Penn Valley Redevelopment Project

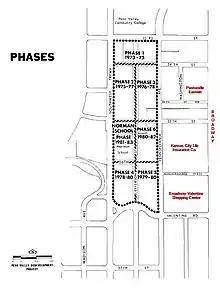
Map depicting the locations and timelines for the Penn Valley Redevelopment Project Phases. City of Kansas City, Mo. City Planning and Development Department.

Opposition to the plan led to the creation of the Valentine Neighborhood Association (VNA) in early 1971. VNA’s first president, Joe Cigas, led the effort by residents to oppose the plan. He was supported by City Councilman Joseph Shaughnessy, Jr. and mayor-elect Dr. Charles B. Wheeler, Jr.